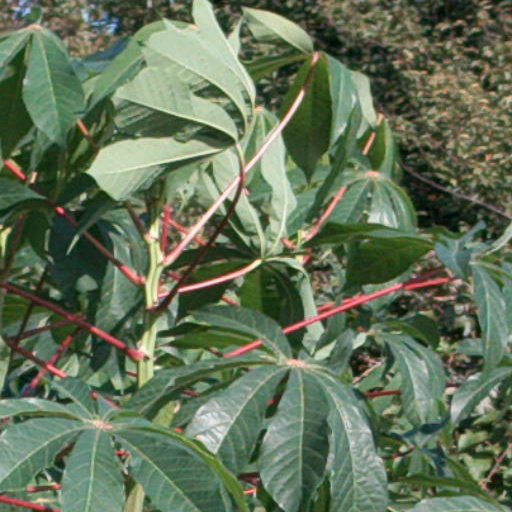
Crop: cassava